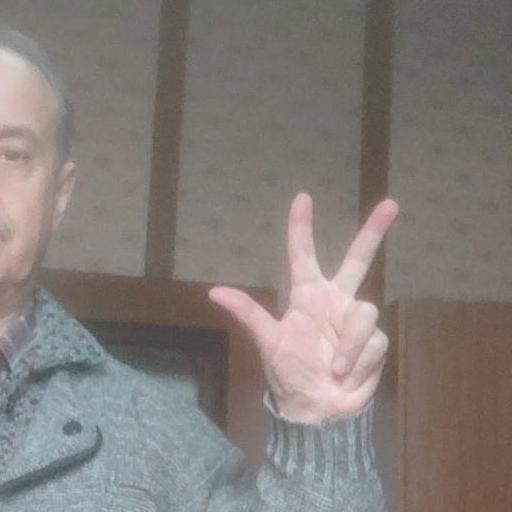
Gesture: three2